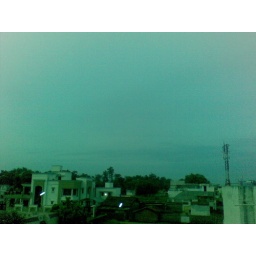
The view from the roof of my house in Kota, Raipur, India at the beginning of the day.